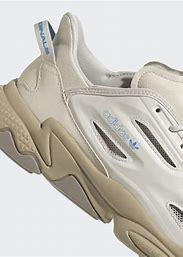
Brand: Adidas
Model: Ozweego Celox